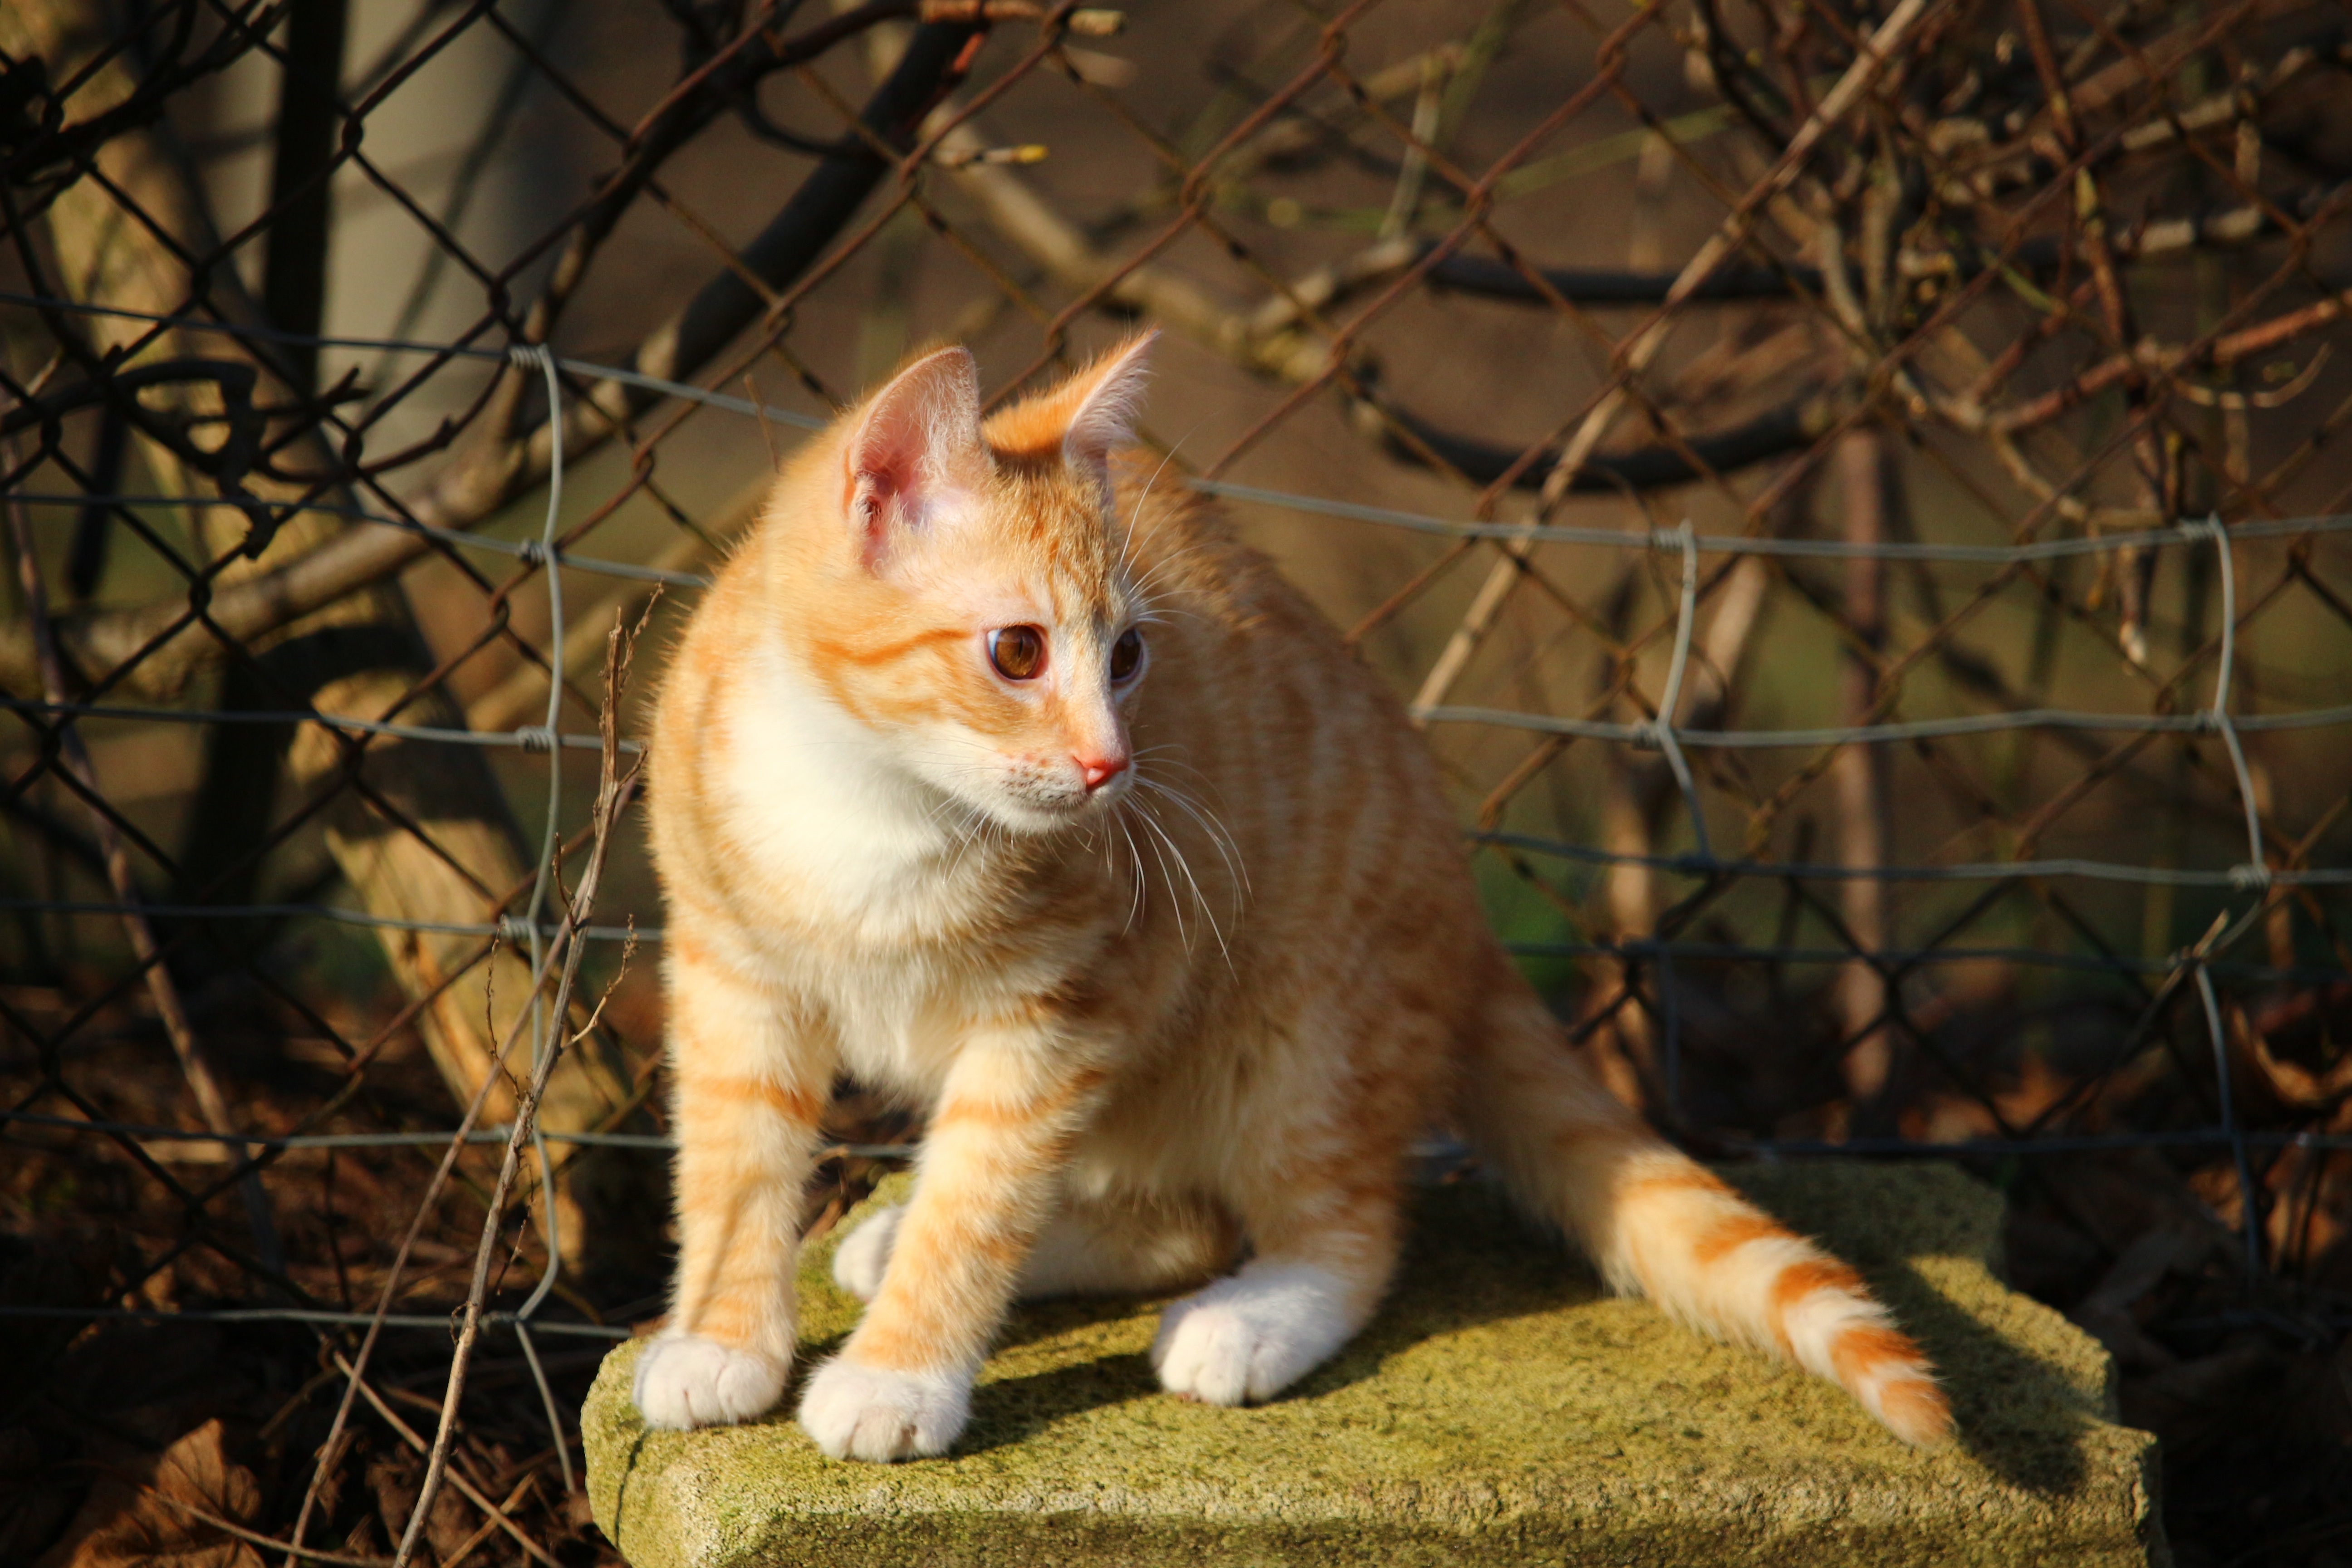
wildlife, kitten, cat, autumn, mammal, fox, fauna, red fox, whiskers, vertebrate, mieze, mackerel, tiger cat, red mackerel tabby, red cat, dog like mammal, kit fox